Stanley Hotel, Nairobi

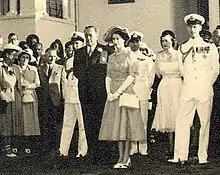

The hotel is known for having hosted conferences between world leaders, authors, and film actors, including Ernest Hemingway, Winston Churchill, Clark Gable, Ava Gardner, Grace Kelly, Gregory Peck, Michael Caine, Sean Connery, and Frank Sinatra. In 1952, the then Princess Elizabeth visited the hotel as part of a world tour, shortly before the death of her father, King George VI, and her subsequent succession as Queen of the United Kingdom and Head of the Commonwealth.